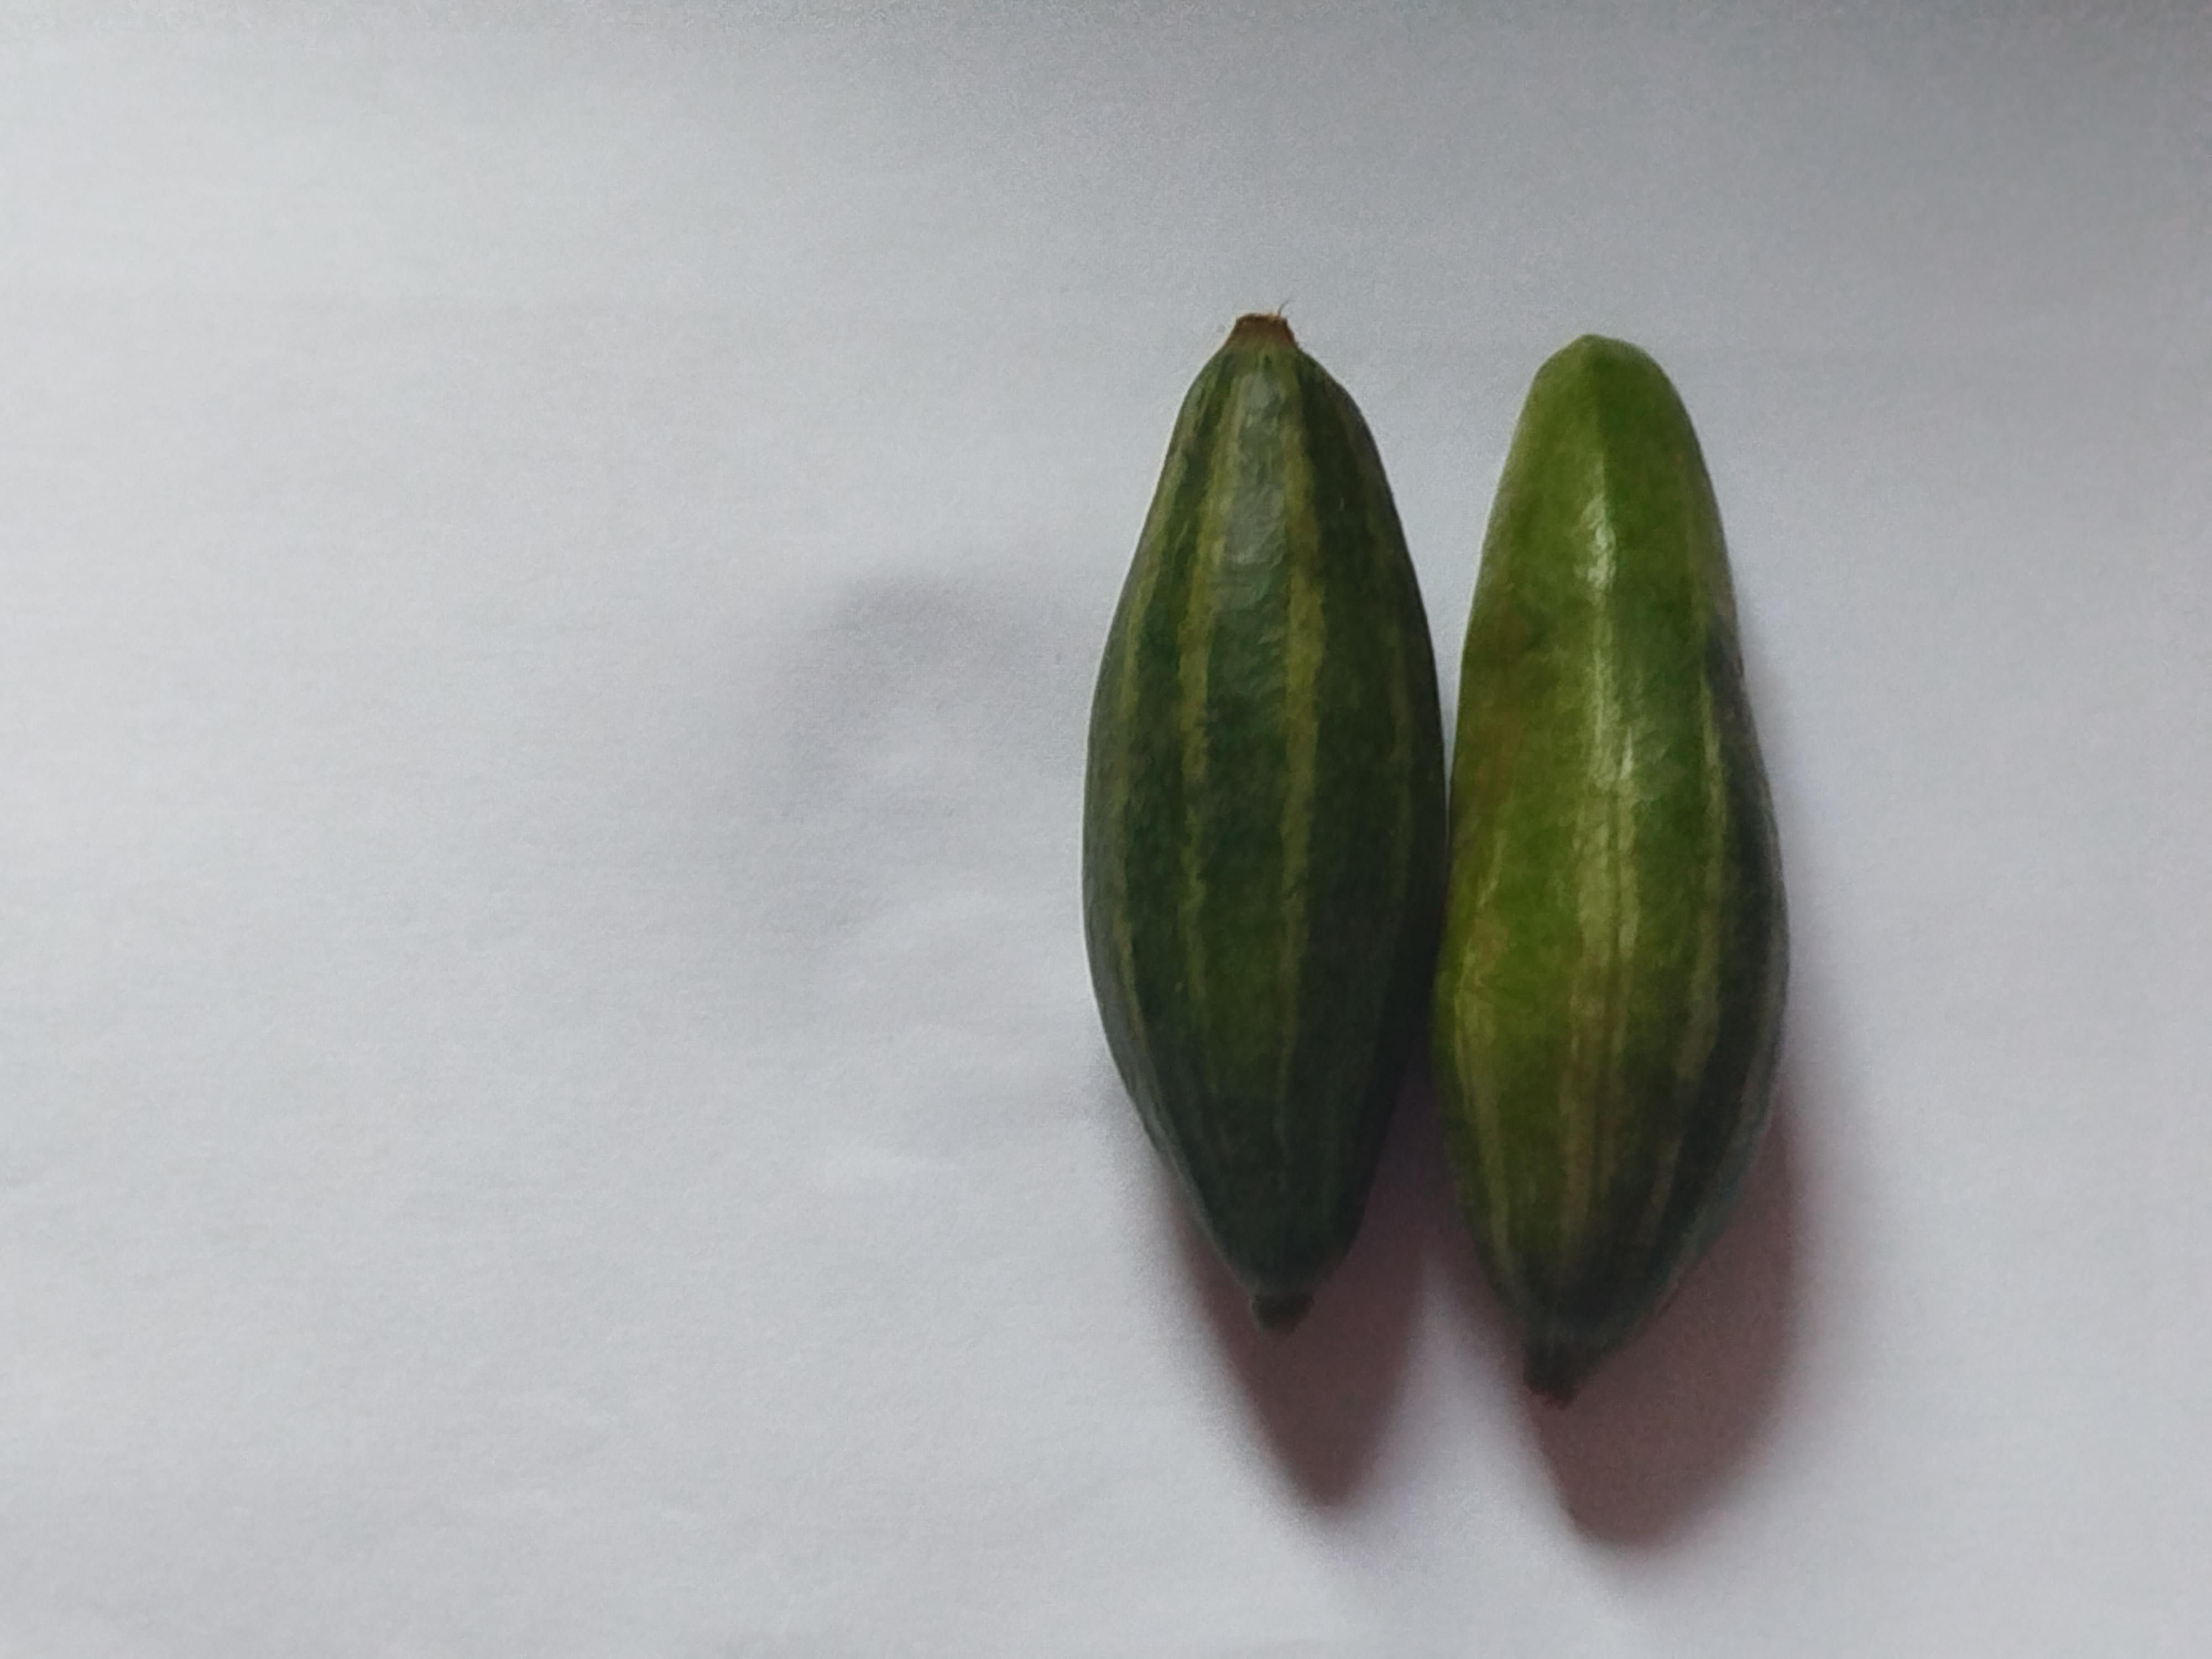
Label: Pointed gourd